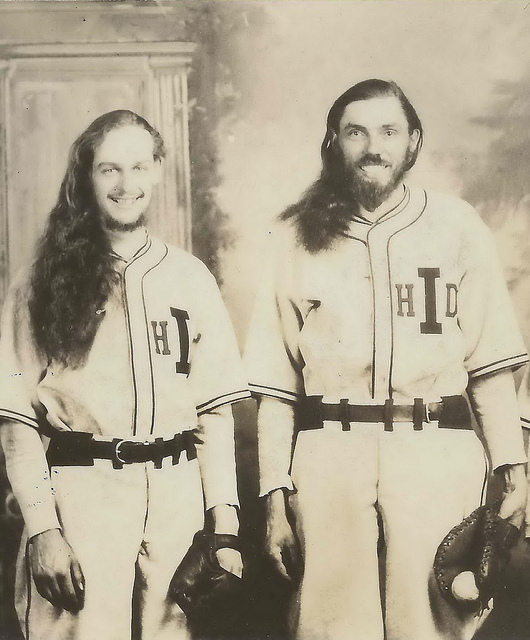
user: Given an image and a question. Answer the question in a short answer. Question: What year was this picture taken? Short Answer:
assistant: 1930